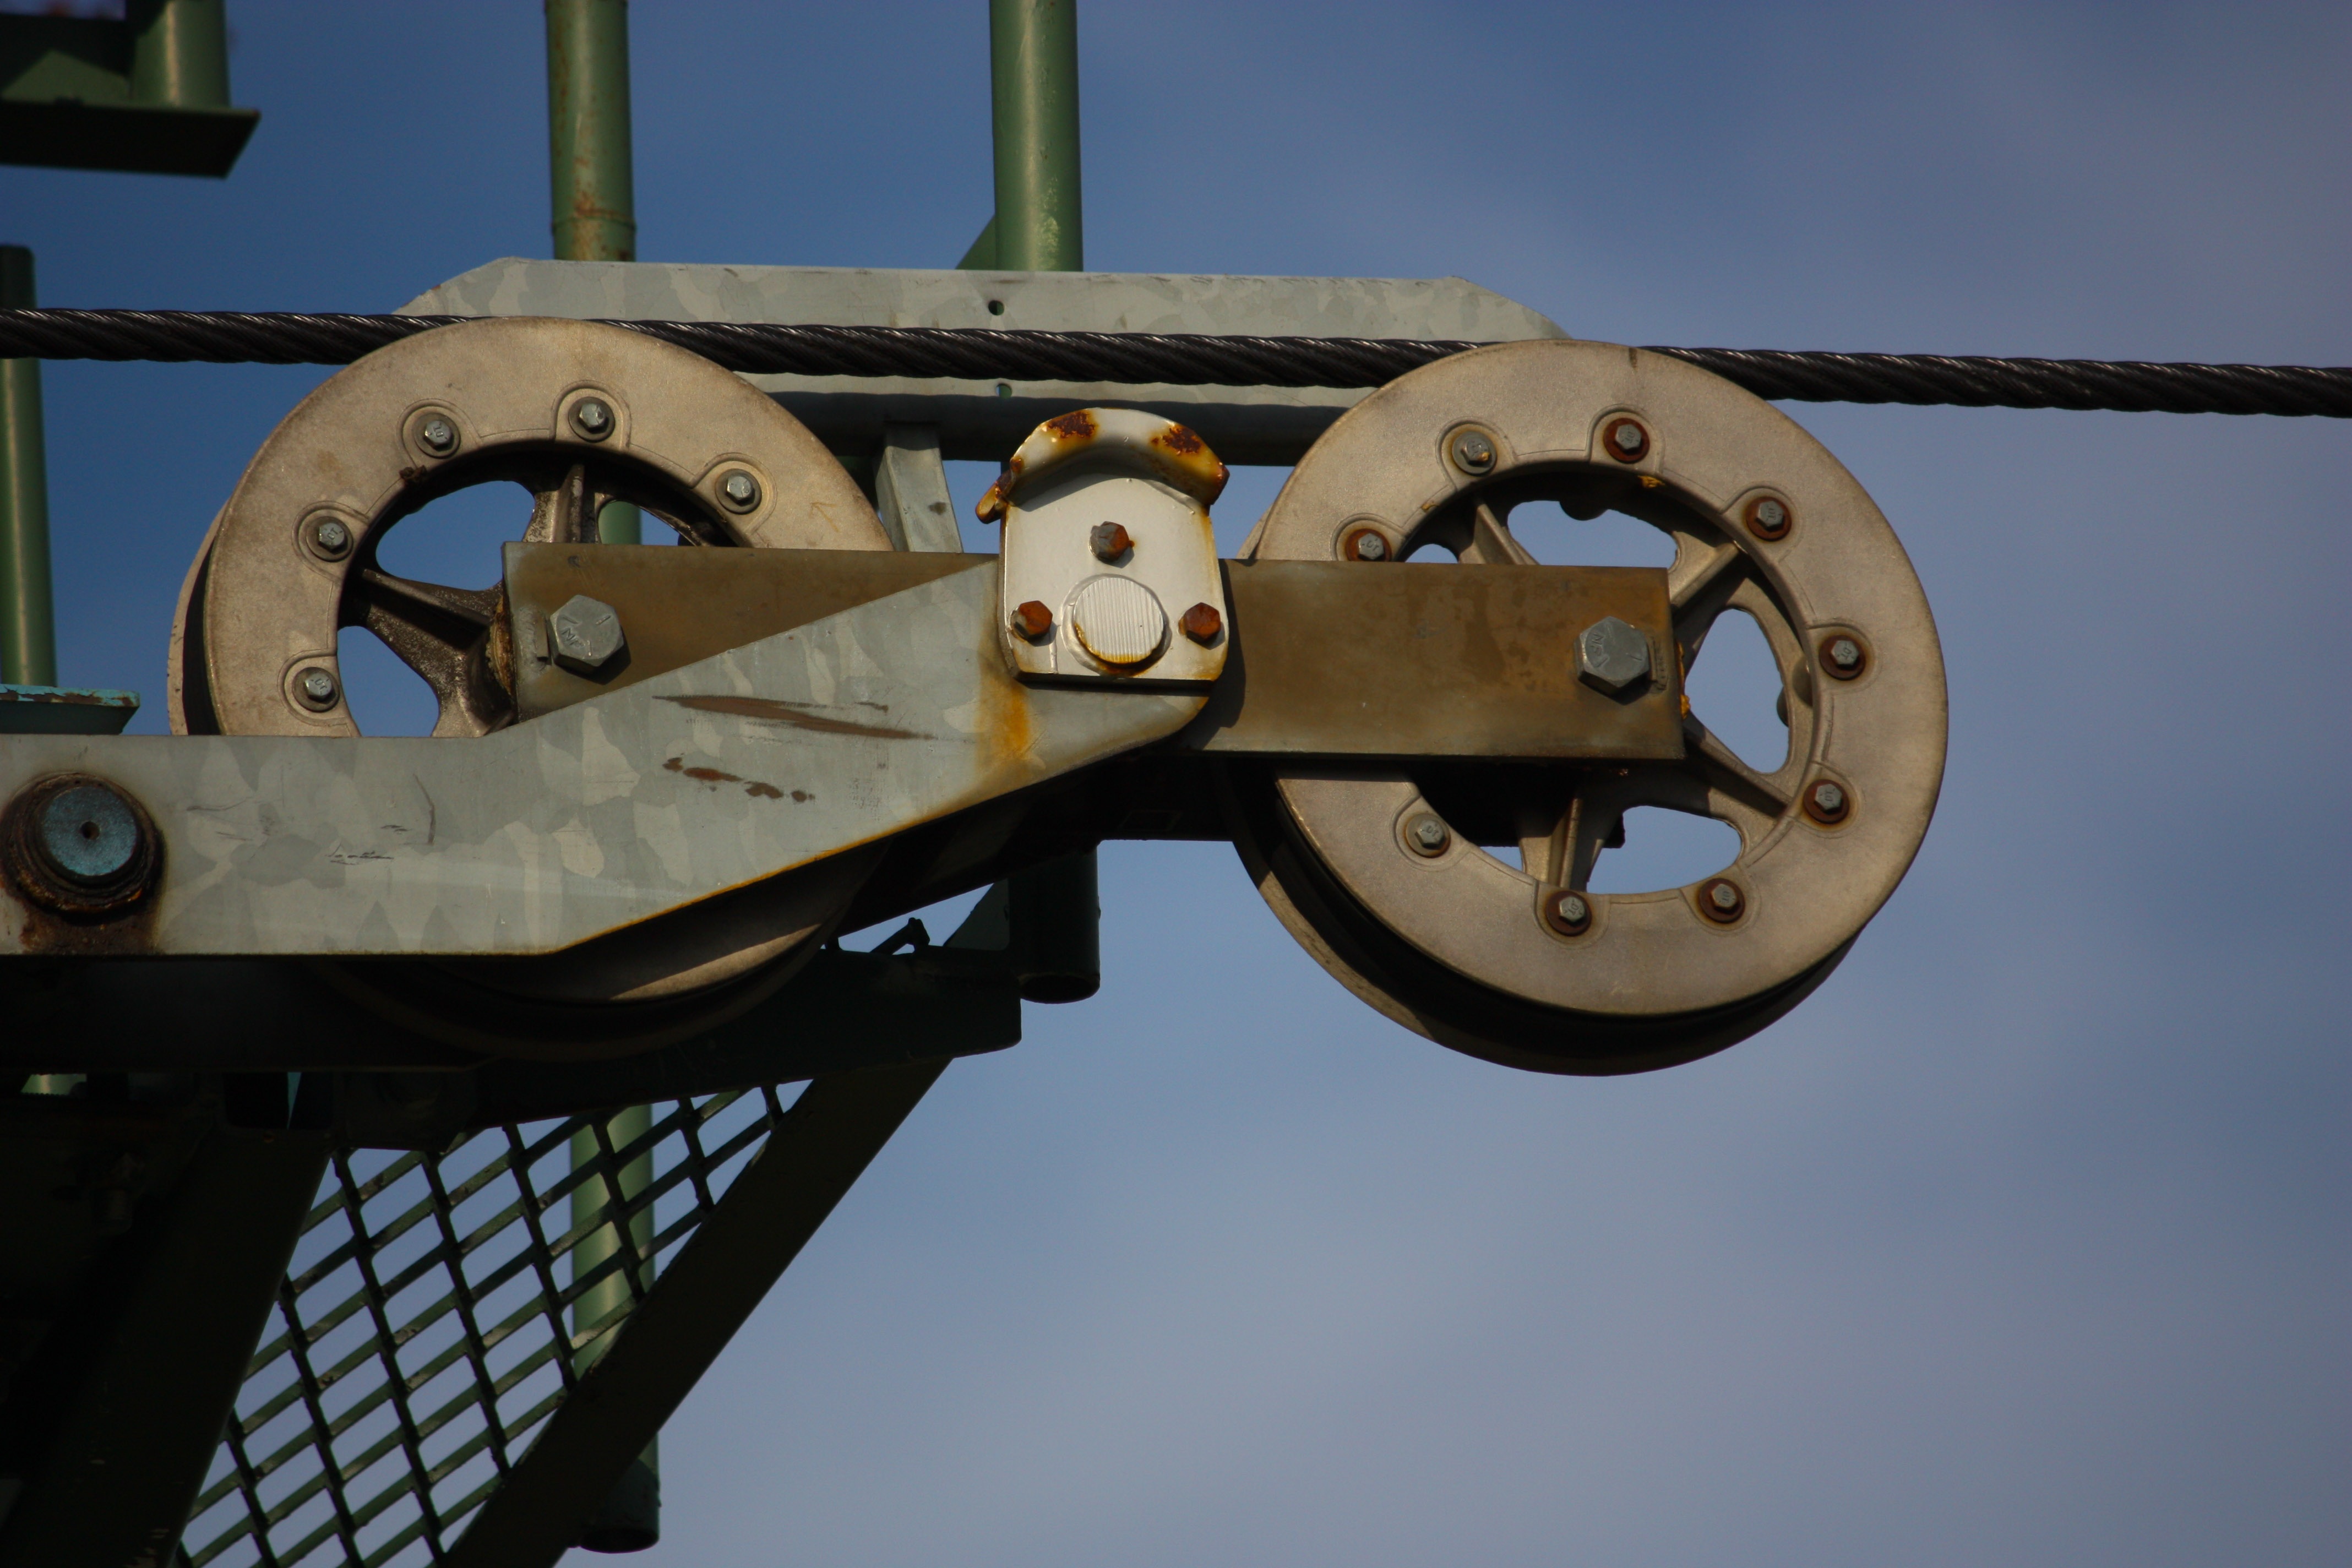
wheel, round, cable, steel, transport, vehicle, equipment, machine, blue, grate, power, lift, heavy, pulley